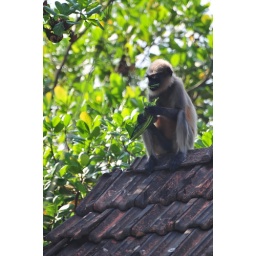
Wild Macaque Monkey eating leaves on the roof of a home in the jungles of Goa, India